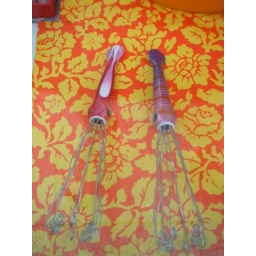
spotted in a shop window in Berlin